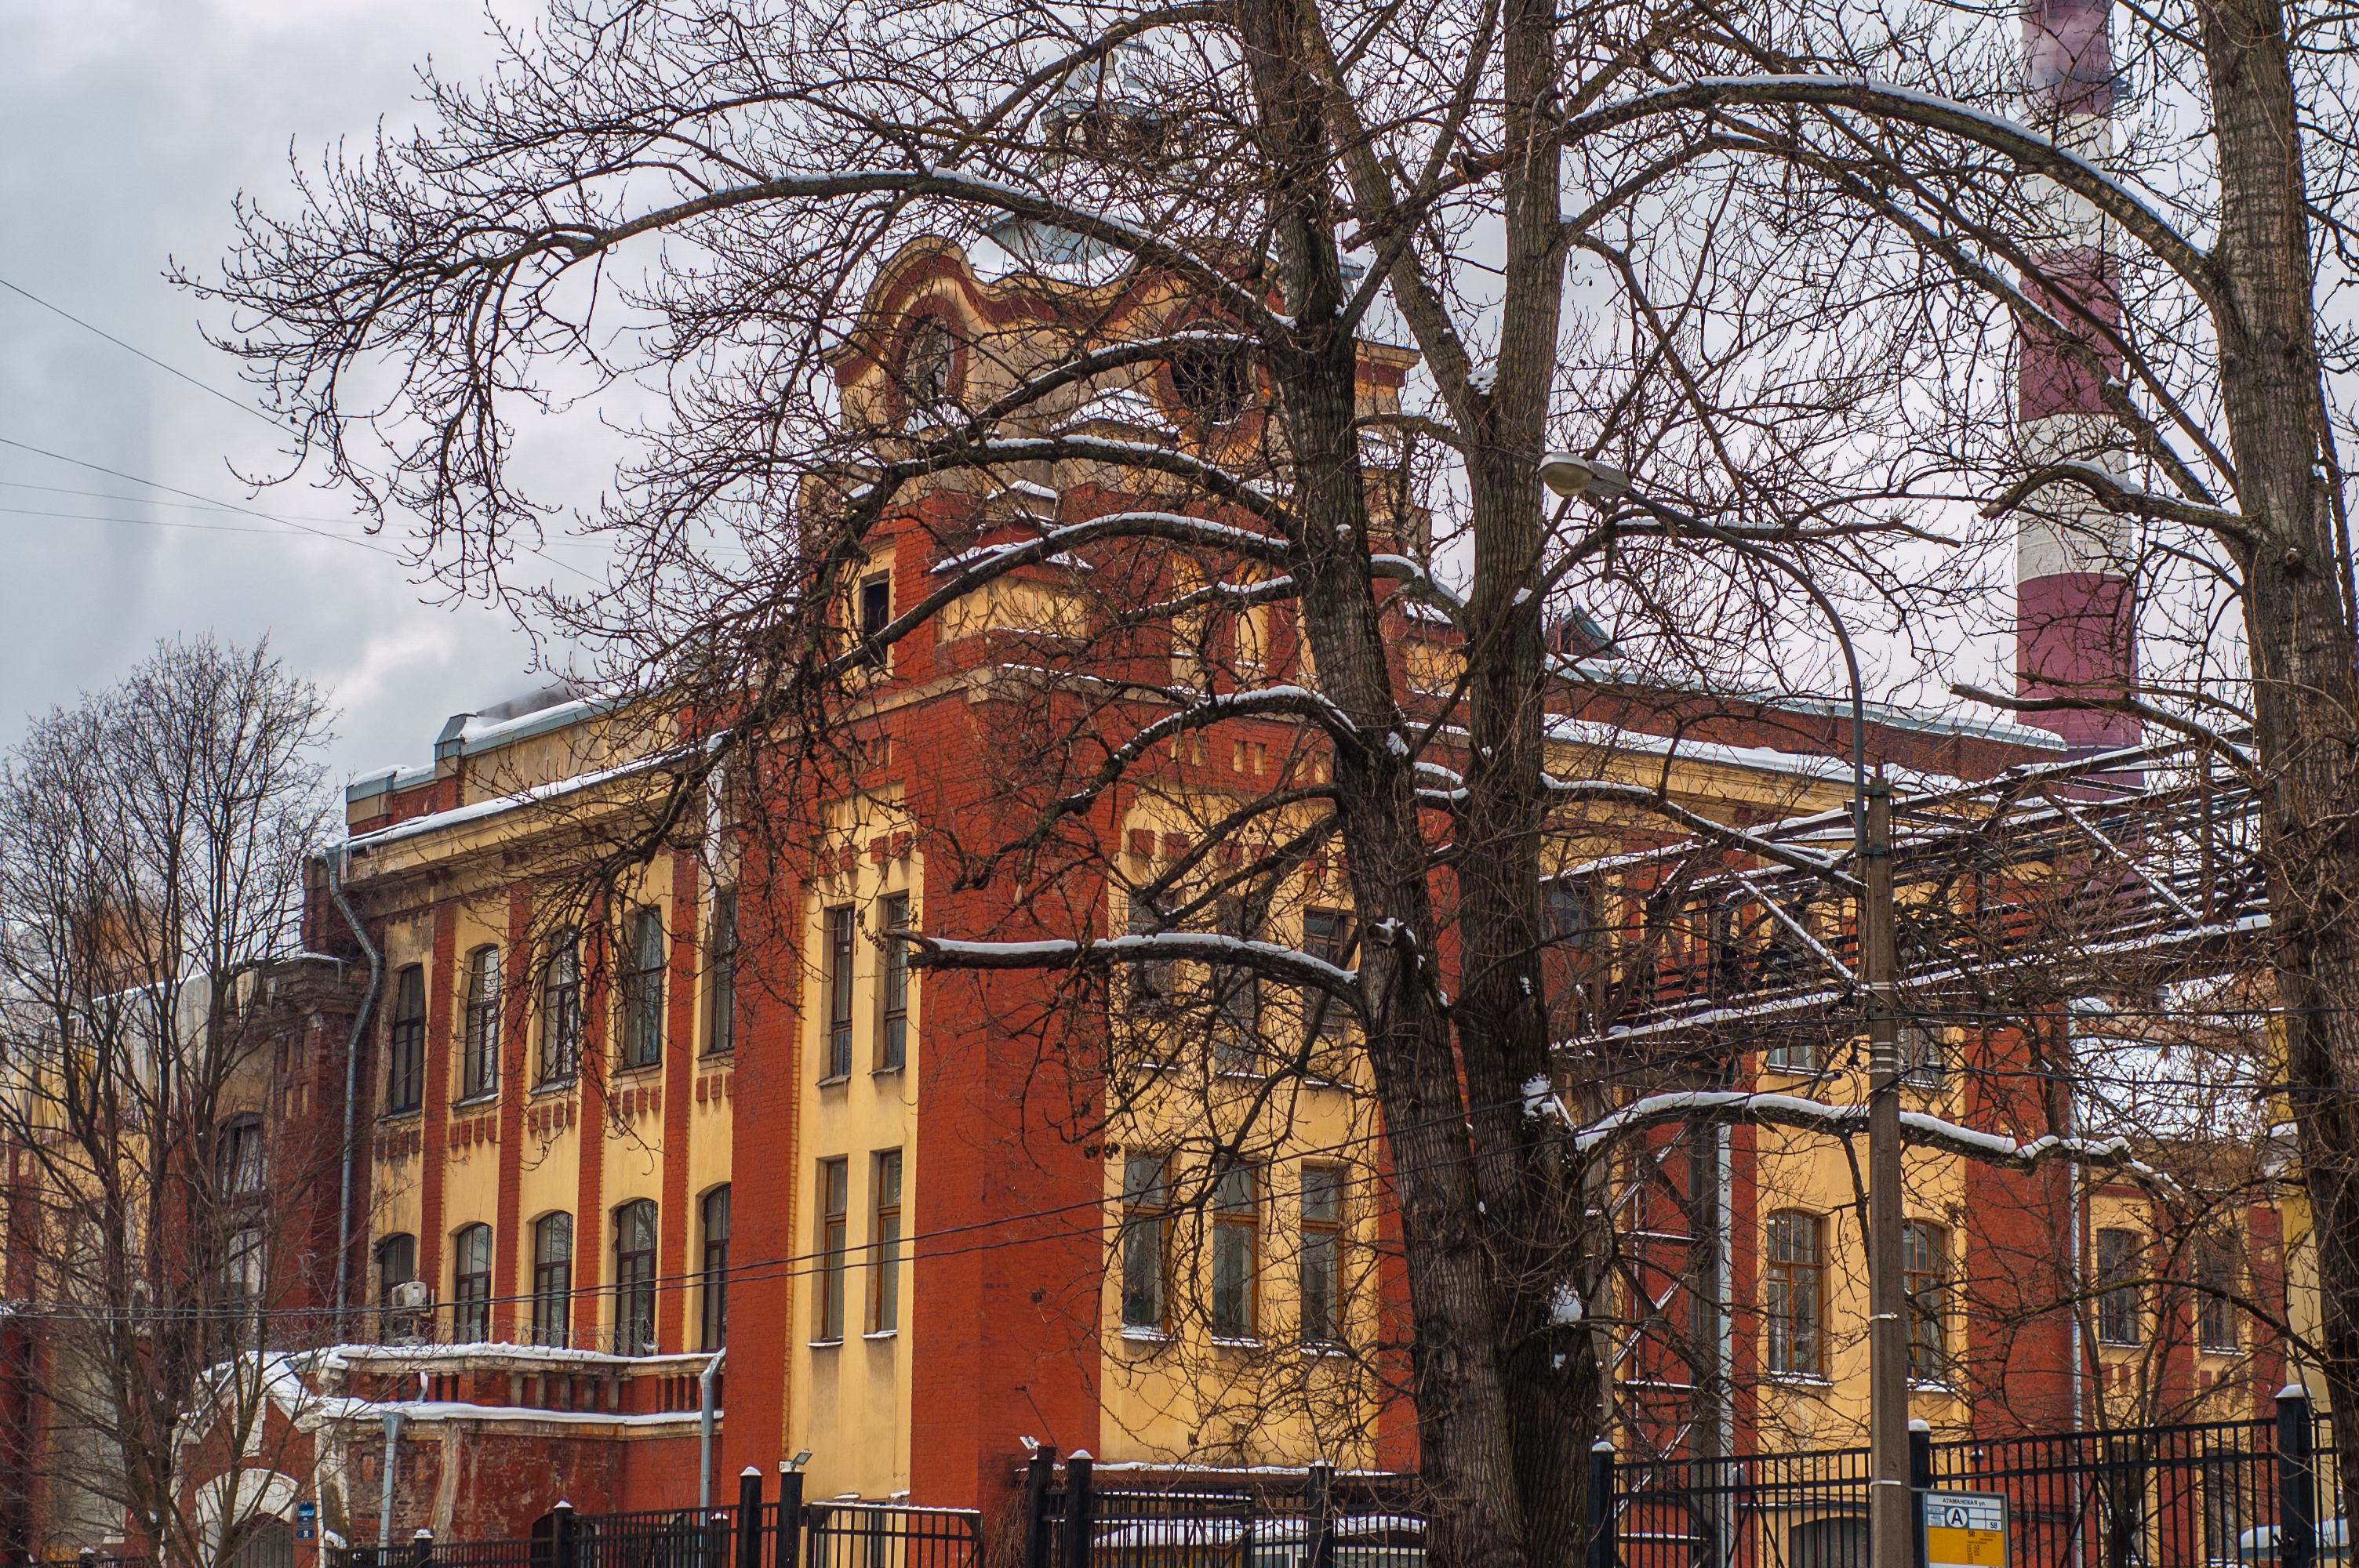
images, building, sky, window, cloud, tree, twig, facade, city, landmark, plant, trunk, brick, medieval architecture, winter, spring, mixed use, apartment, brickwork, arch, church, street, place of worship, classical architecture, freezing, stately home, gothic architecture, condominium, manor house, mansion, autumn, spire, university, downtown, grove, parish, estate, listed building, campus, historic house, metal